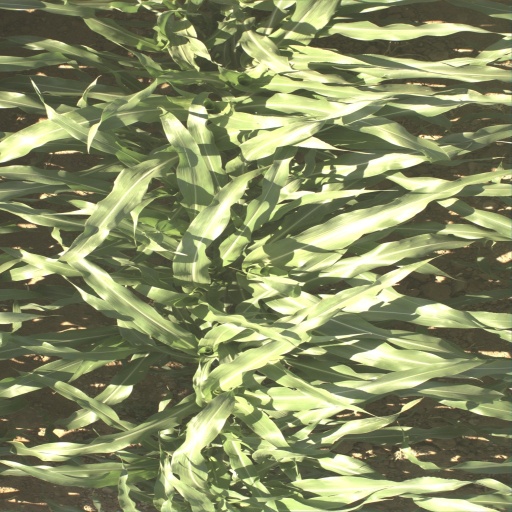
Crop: sorghum